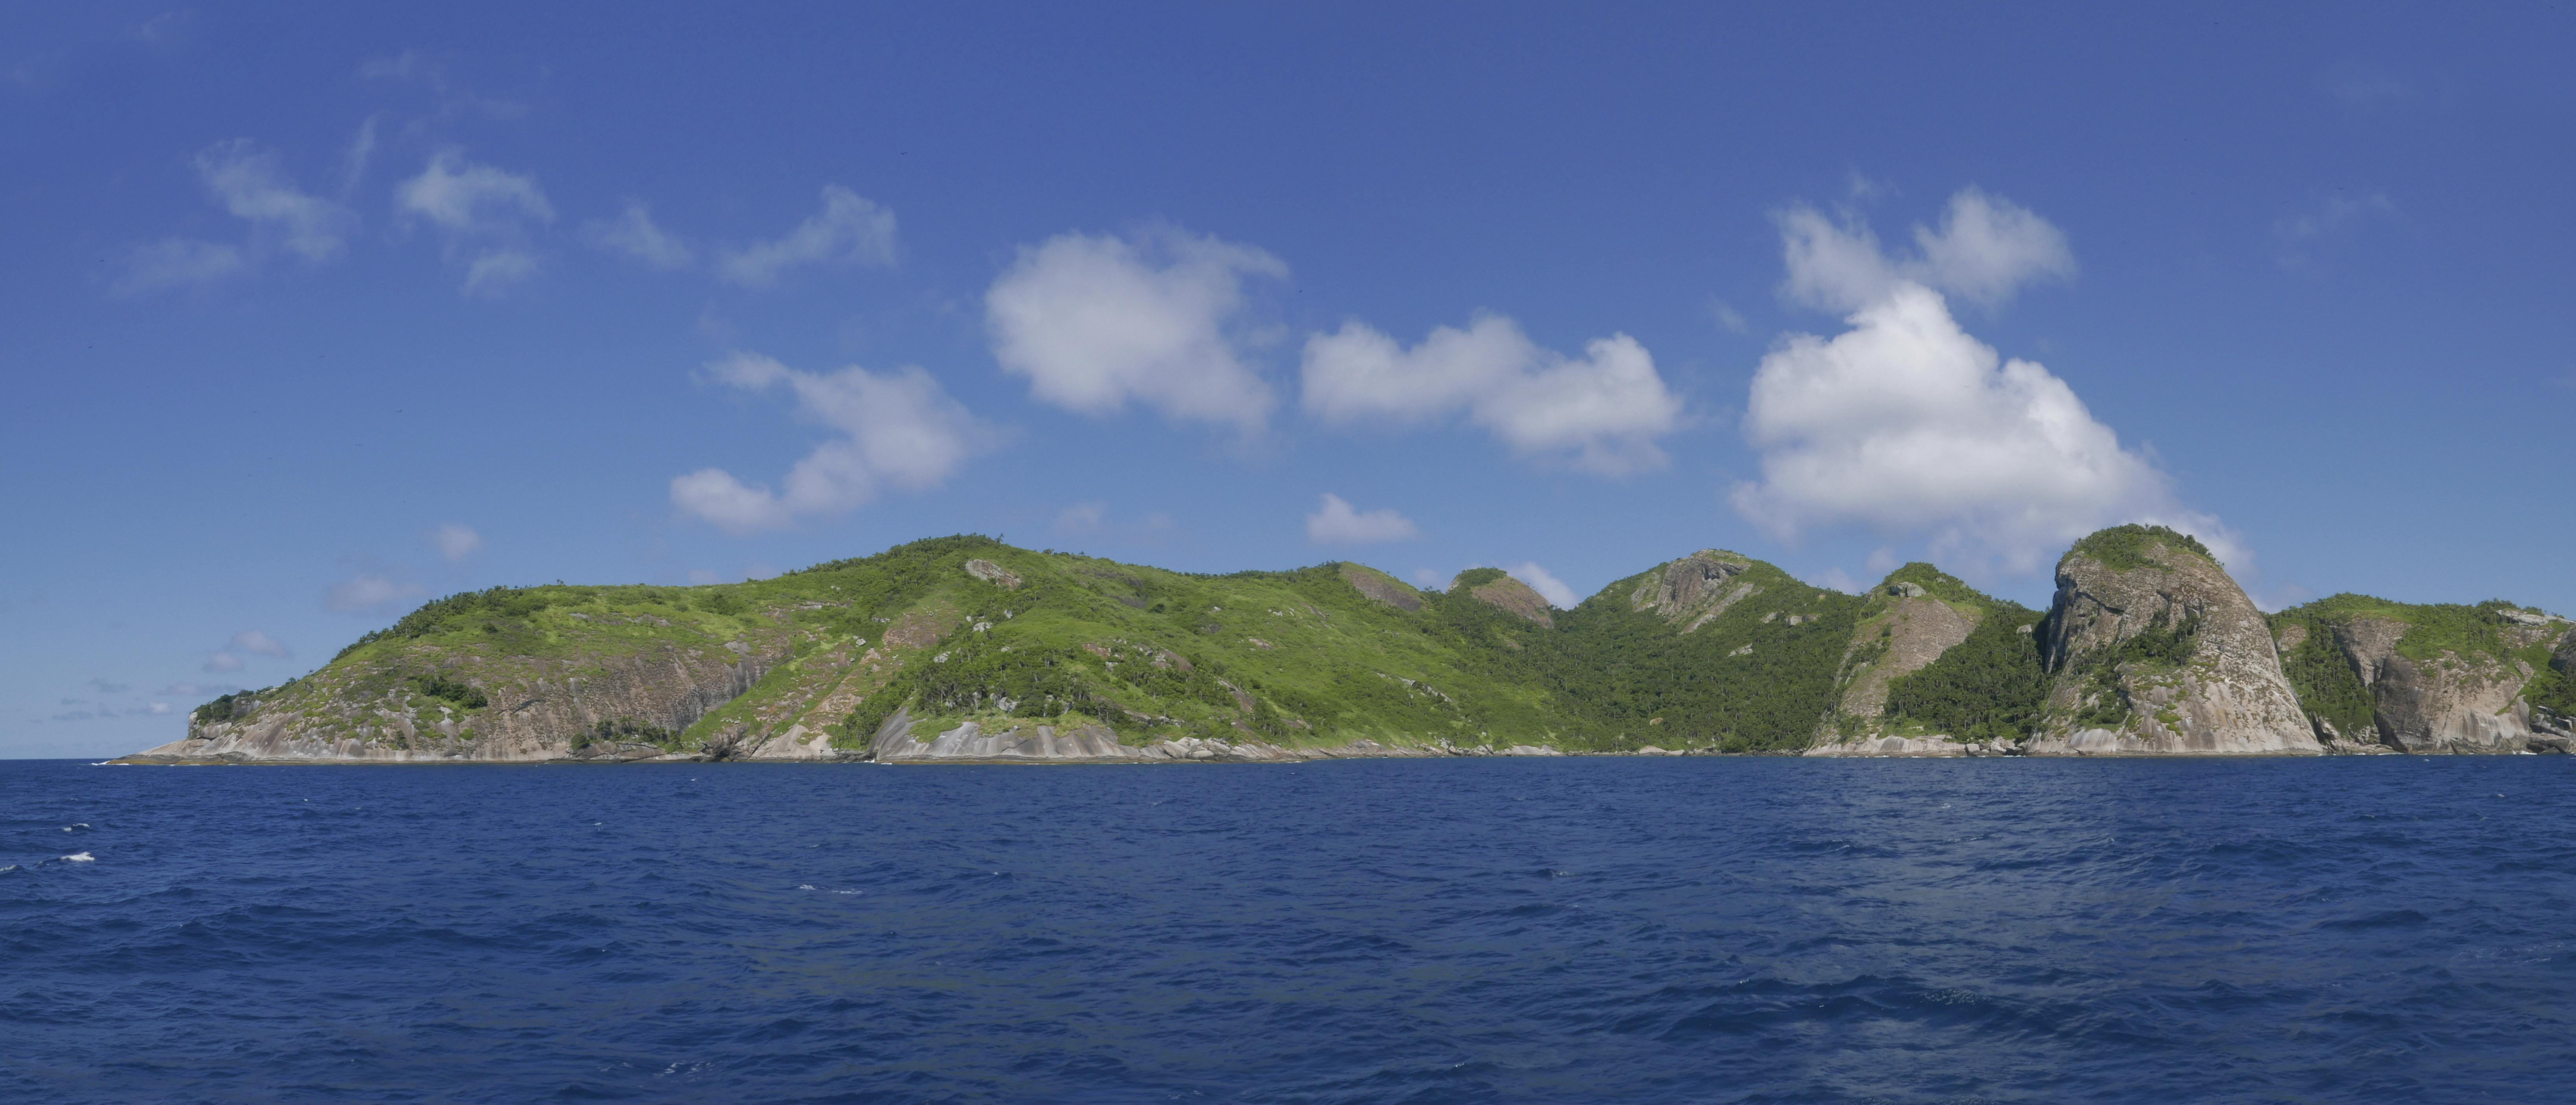
island, forest, sea, ocean, clouds, sky, stones, mountains, rock, hill, vegetation, body of water, bight, sound, coastal and oceanic landforms, promontory, headland, water, highland, inlet, coast, islet, horizon, mountain, cloud, cape, archipelago, lake, photography, loch, bay, terrain, landscape, channel, mount scenery, cliff, tourism